Dmitri Bulykin

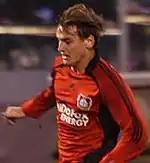
Bulykin in action for Bayer Leverkusen

On 28 August 2007, Bulykin secured a one-year contract with German club Bayer Leverkusen, after scoring a goal in two friendly matches during his trial for the Bundesliga club. On 19 December 2007, he scored for the first time for the club, netting two goals against FC Zürich in the UEFA Cup, and was declared "man of the match" by UEFA. In round 20, Bulykin, starting for the first time in his Bayer career, broke the Bundesliga record for the fastest yellow card received (in the 12th second). He played 19 official games in this 2007–08 season and he scored five goals for Bayer Leverkusen.